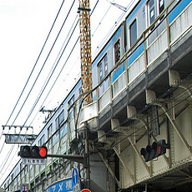
Vehicle type: Trains